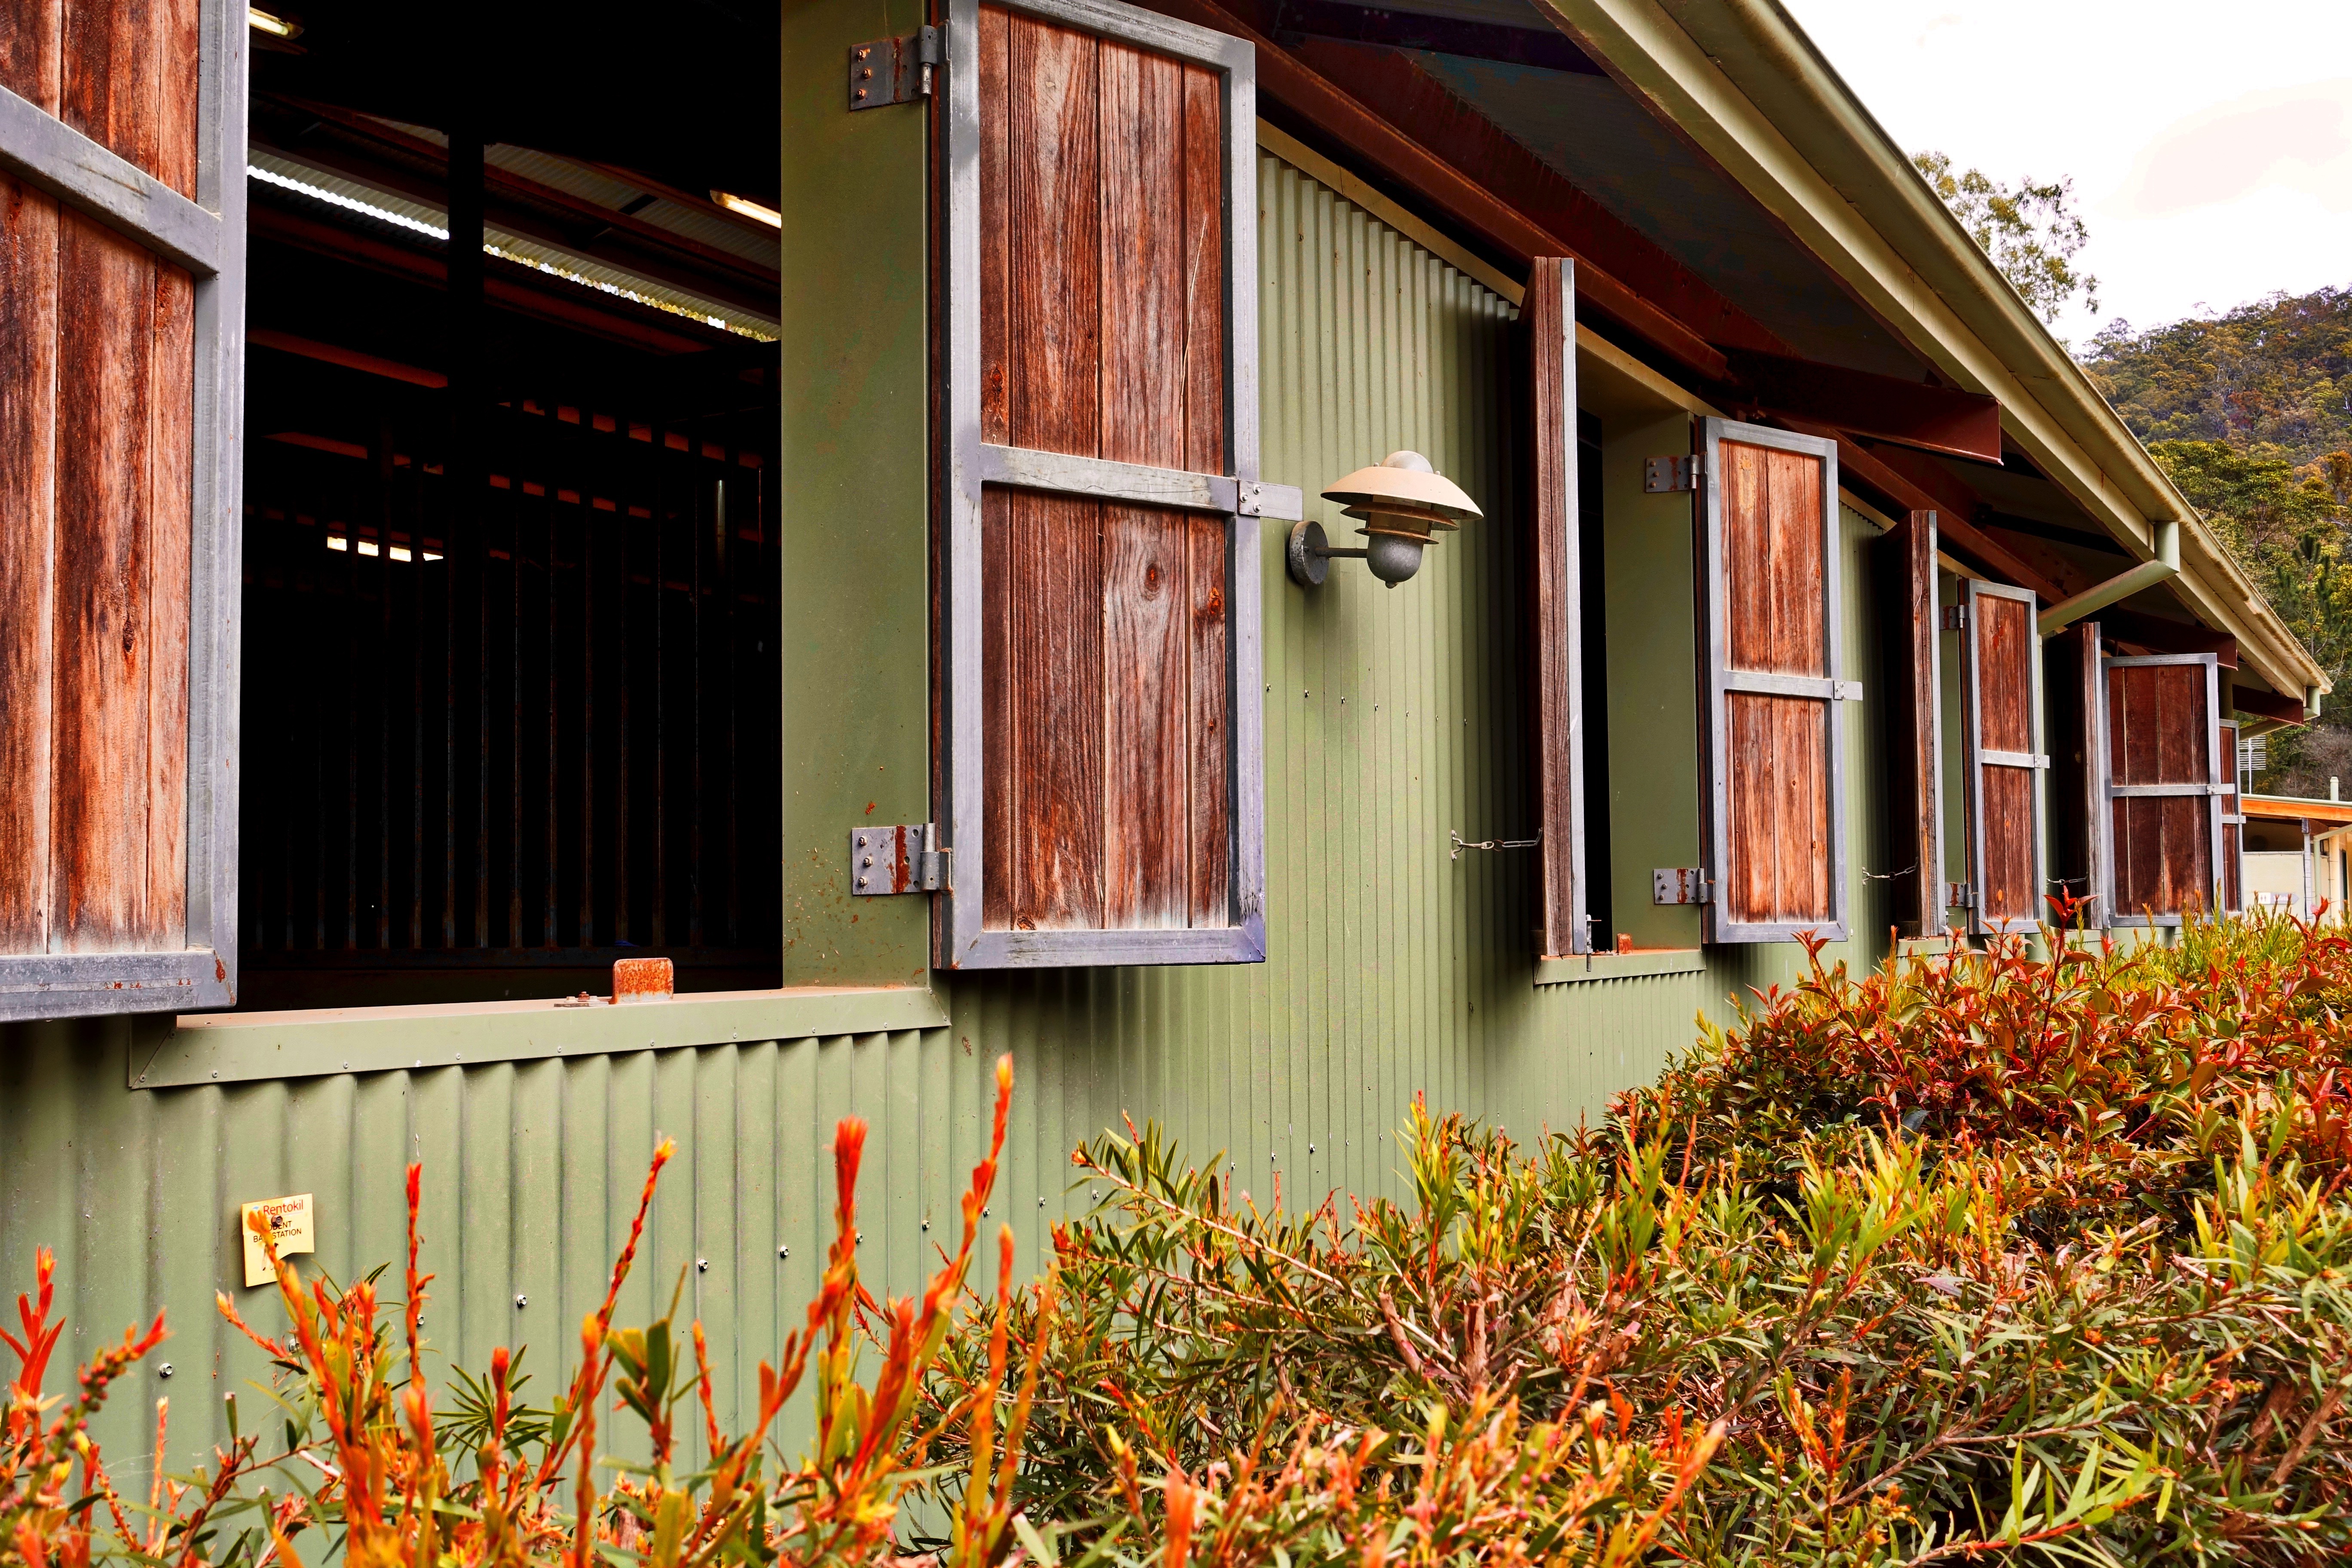
wood, house, window, building, old, home, cottage, autumn, facade, exterior, season, windows, classic, estate, traditional, stables